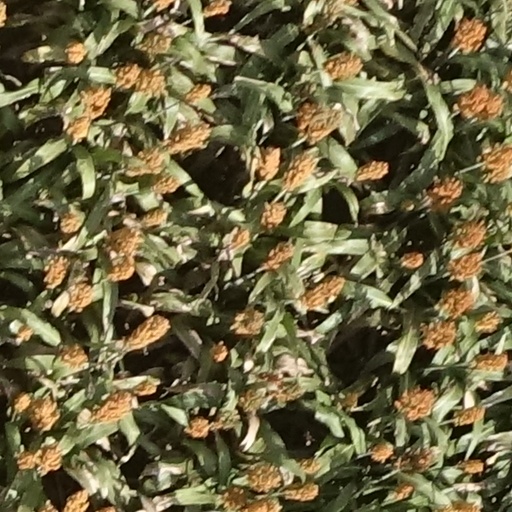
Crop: sorghum